Here Are the Young Men

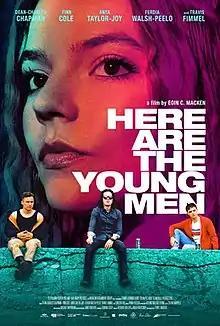
Official poster

Here Are the Young Men is a 2020 drama film written and directed by Eoin Macken, based on the novel of the same name by Irish writer Rob Doyle. It stars Dean-Charles Chapman, Finn Cole, Anya Taylor-Joy, Ferdia Walsh-Peelo, Travis Fimmel and Conleth Hill.